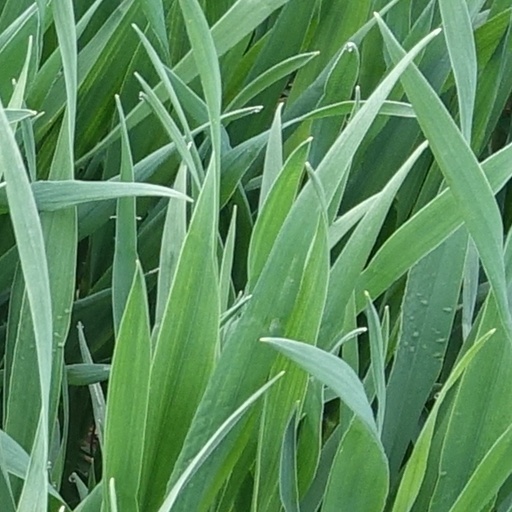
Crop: wheat